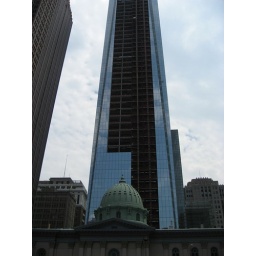
I parked behind Drake's apartment building, which was next door to what appears to be the tallest building in the city.